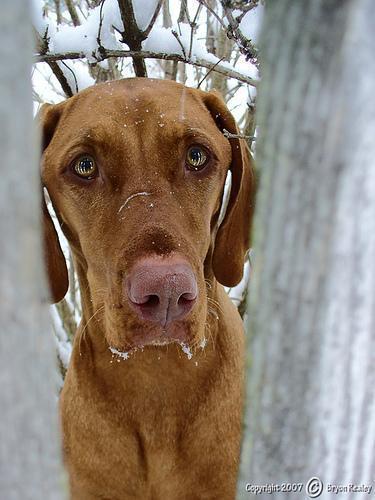
vizsla